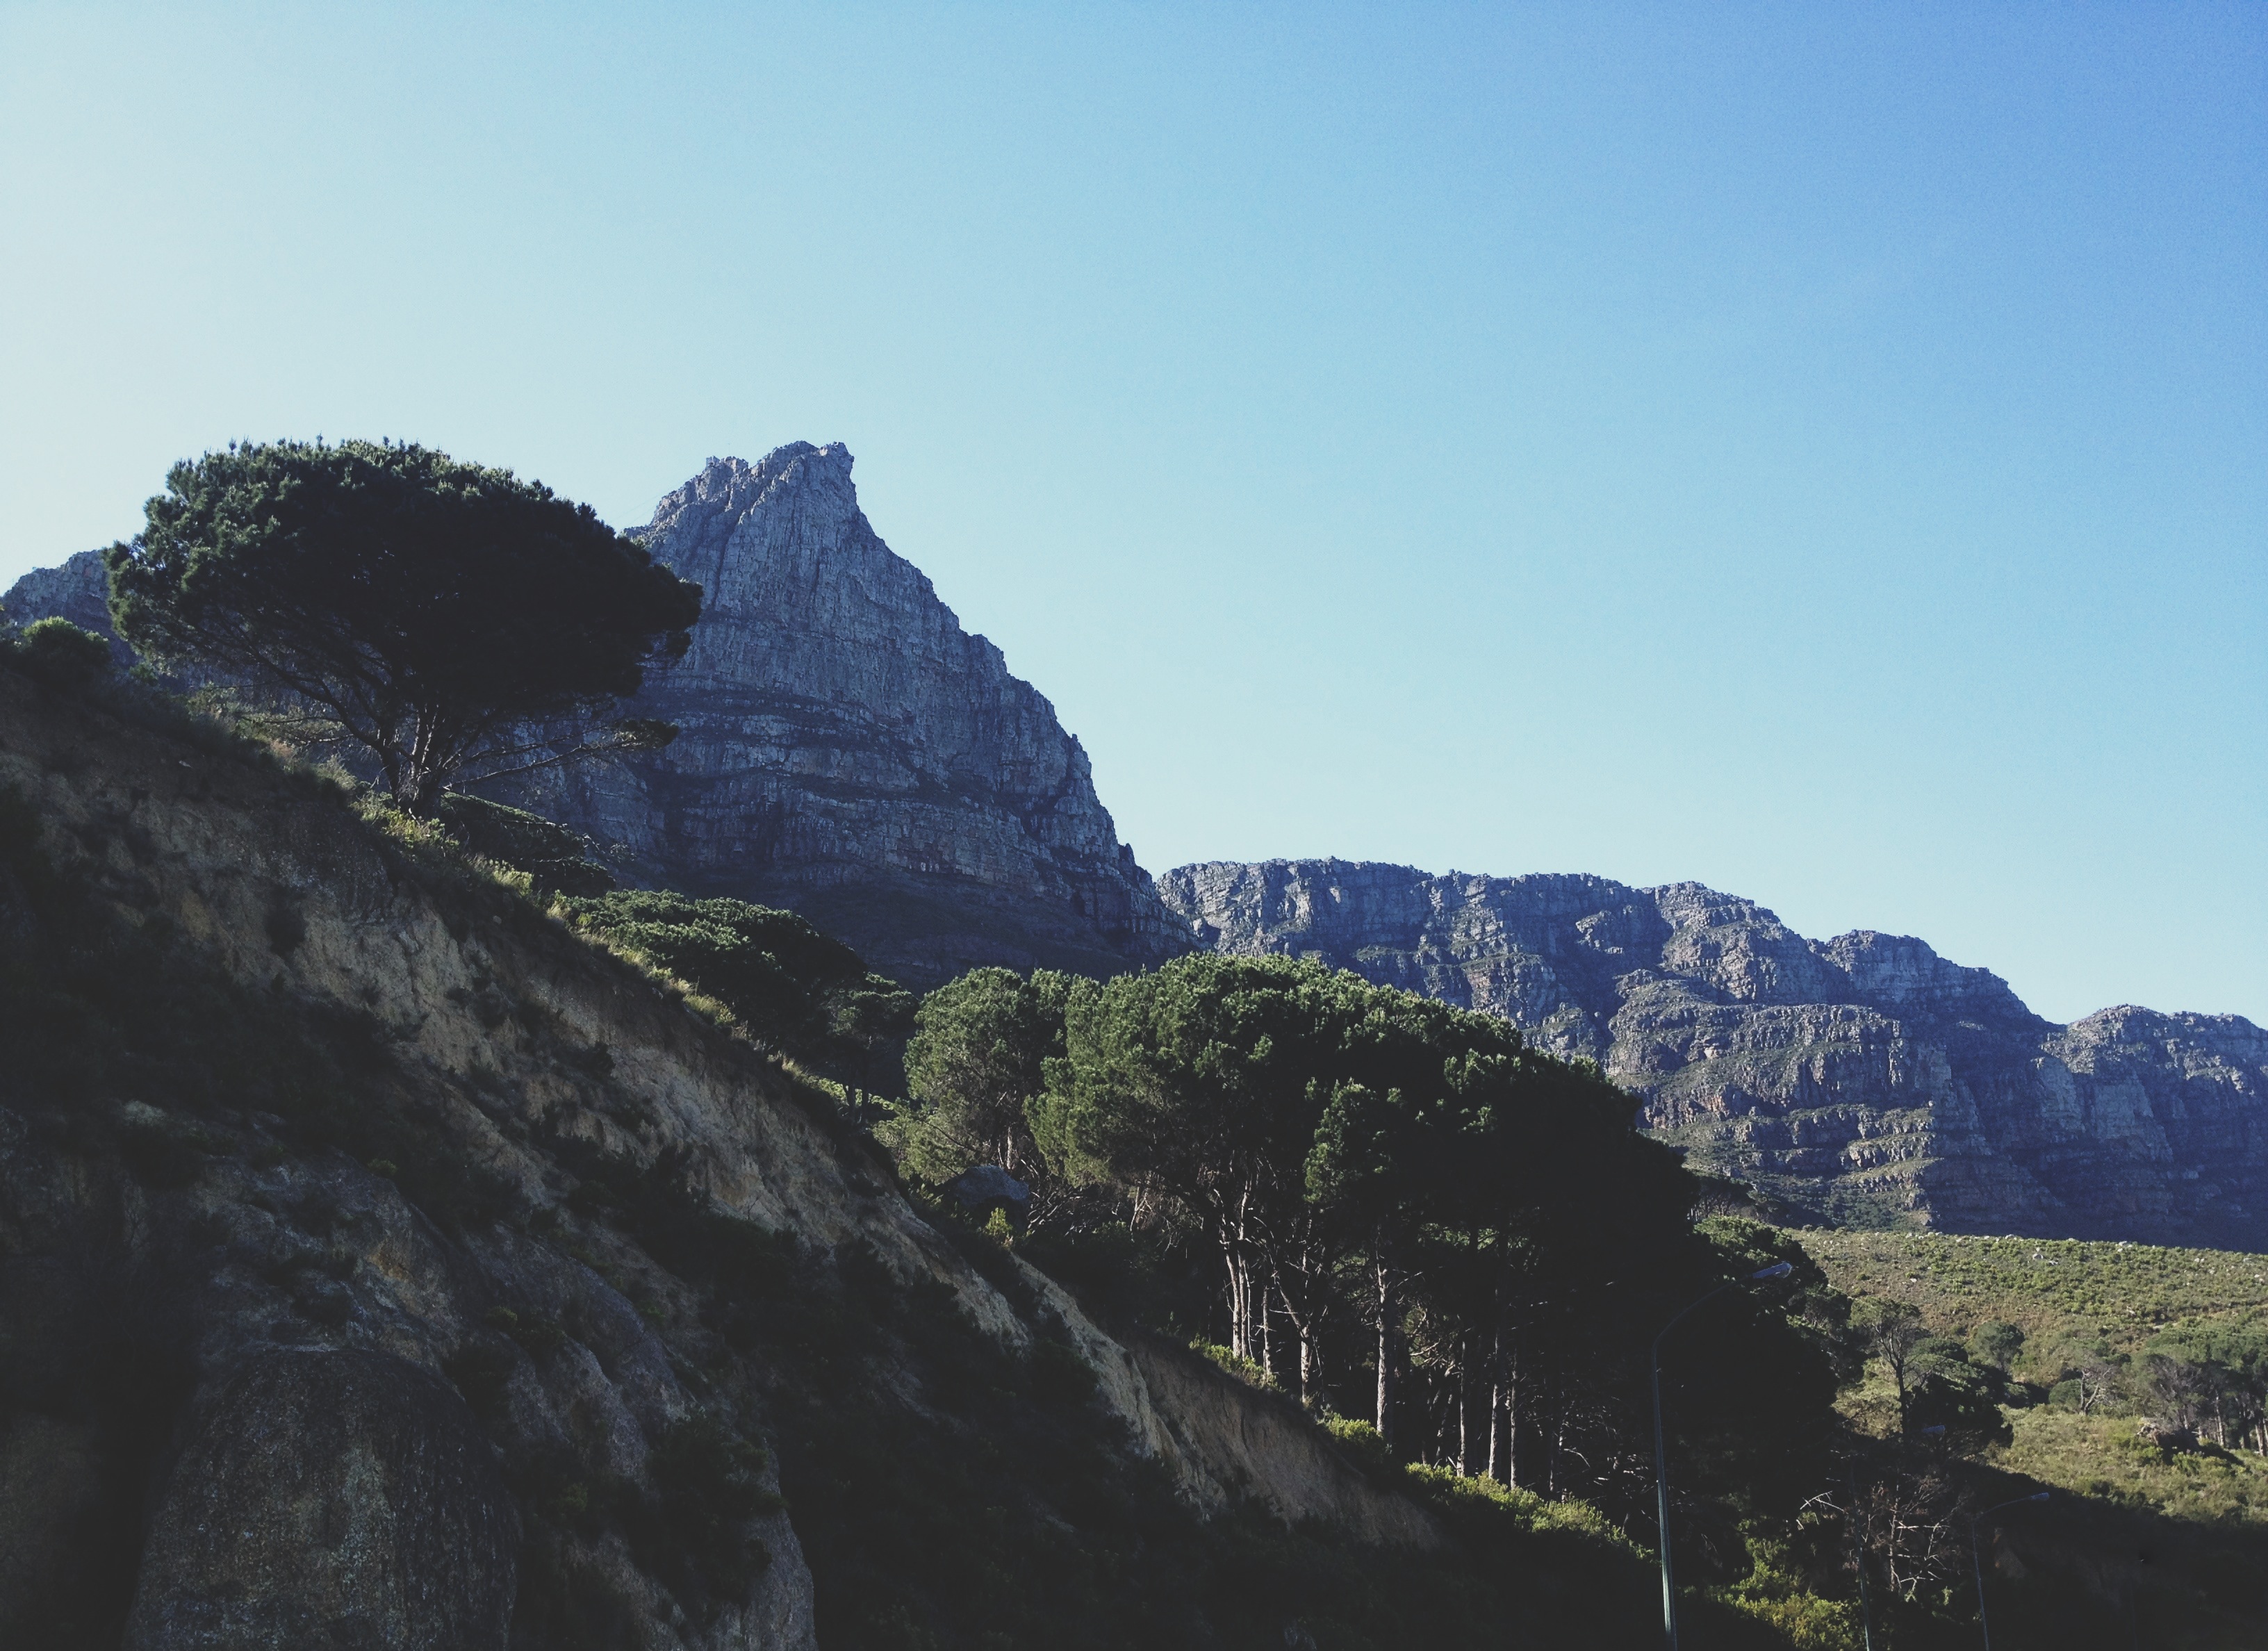
landscape, nature, forest, rock, walking, mountain, sky, countryside, hill, adventure, view, peak, valley, mountain range, cliff, environment, rural, scenic, scenery, terrain, ridge, summit, trees, geology, mountains, alps, plateau, top, landform, mountain pass, geographical feature, mountainous landforms